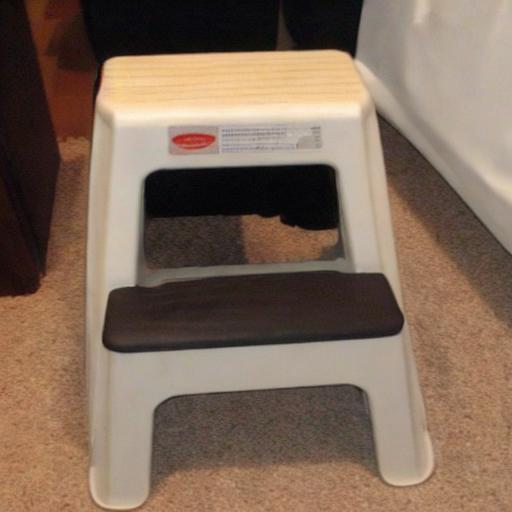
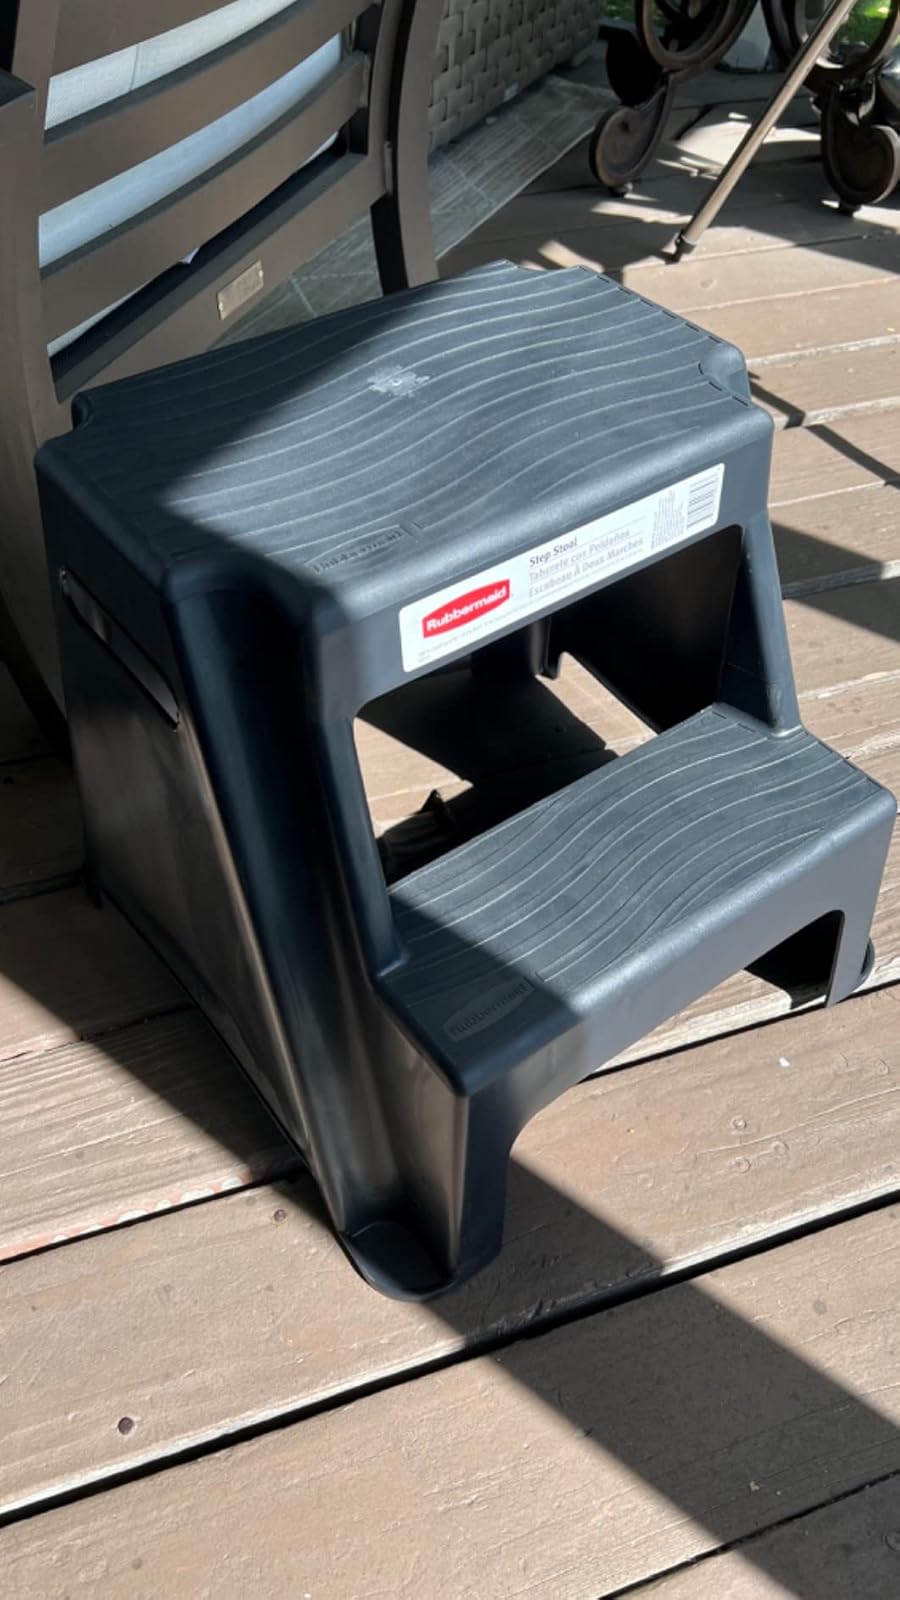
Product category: stool
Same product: no